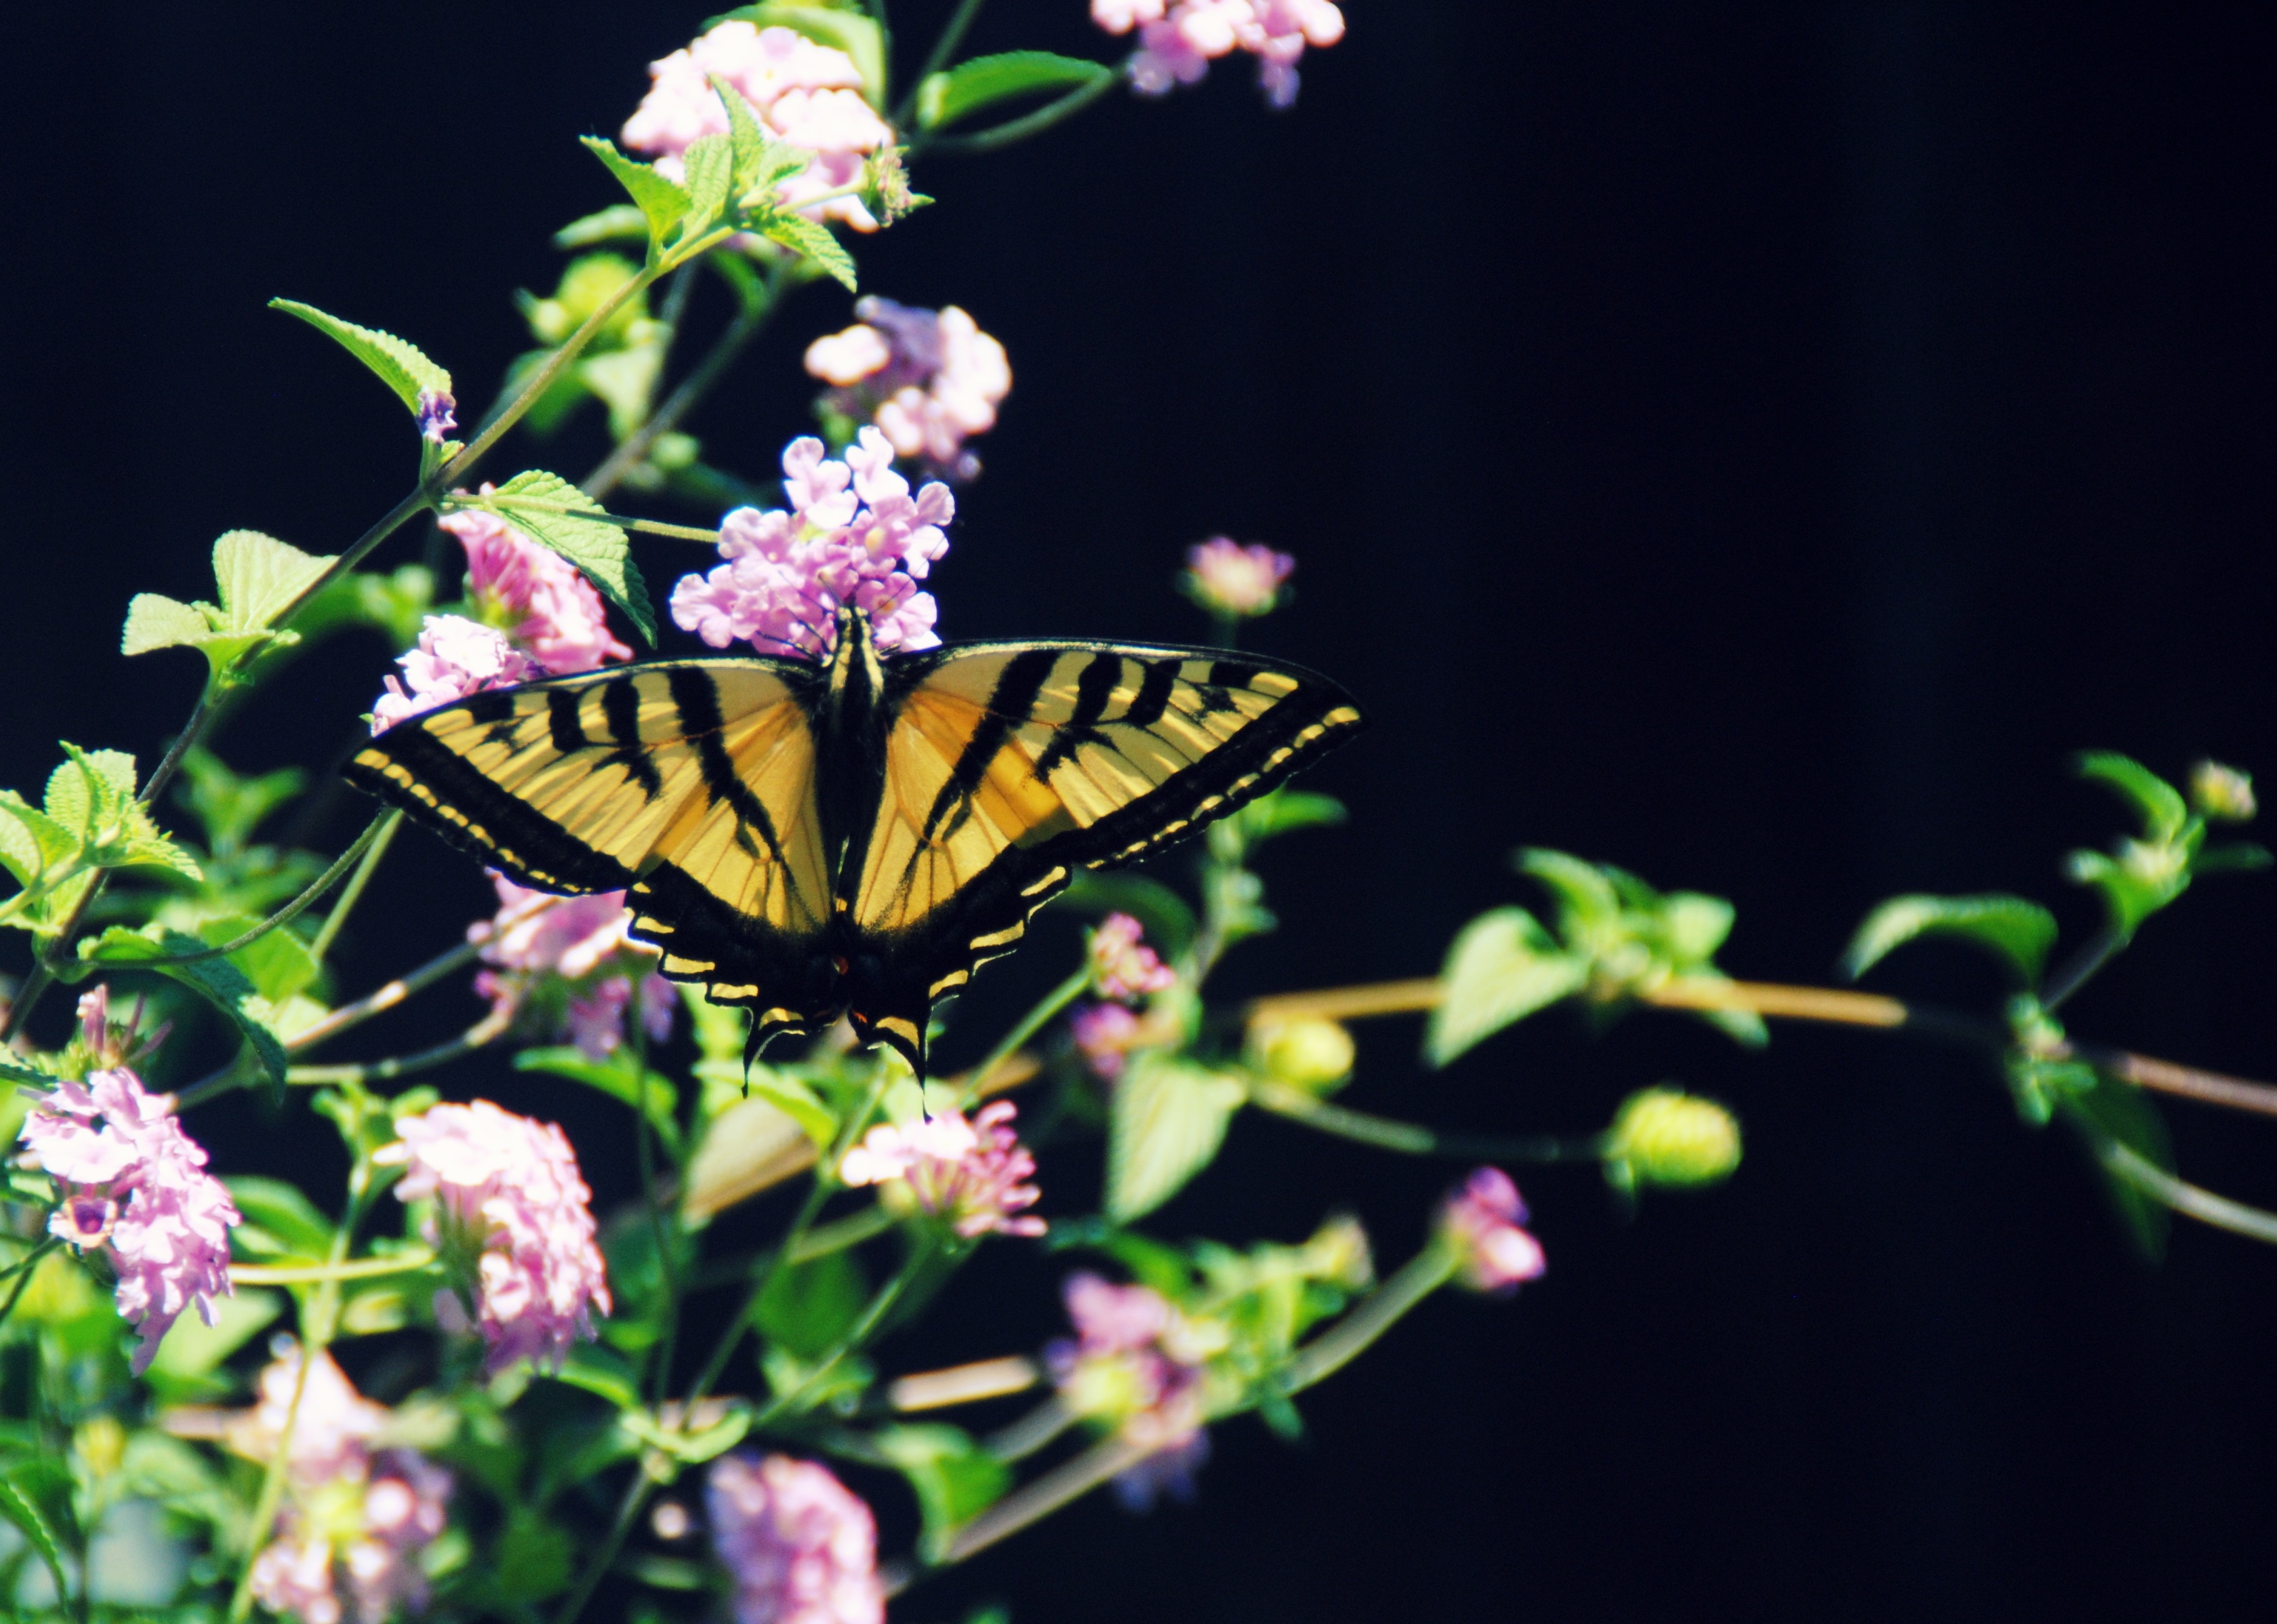
nature, branch, plant, flower, green, insect, botany, butterfly, colorful, yellow, garden, flora, fauna, invertebrate, monarch butterfly, nectar, lantana, macro photography, arthropod, pollinator, moths and butterflies